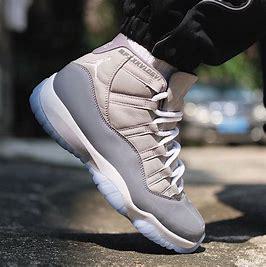
Brand: Jordan
Model: 11 Cmft